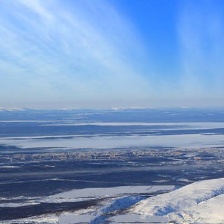
Cloud type: Cirrostratus